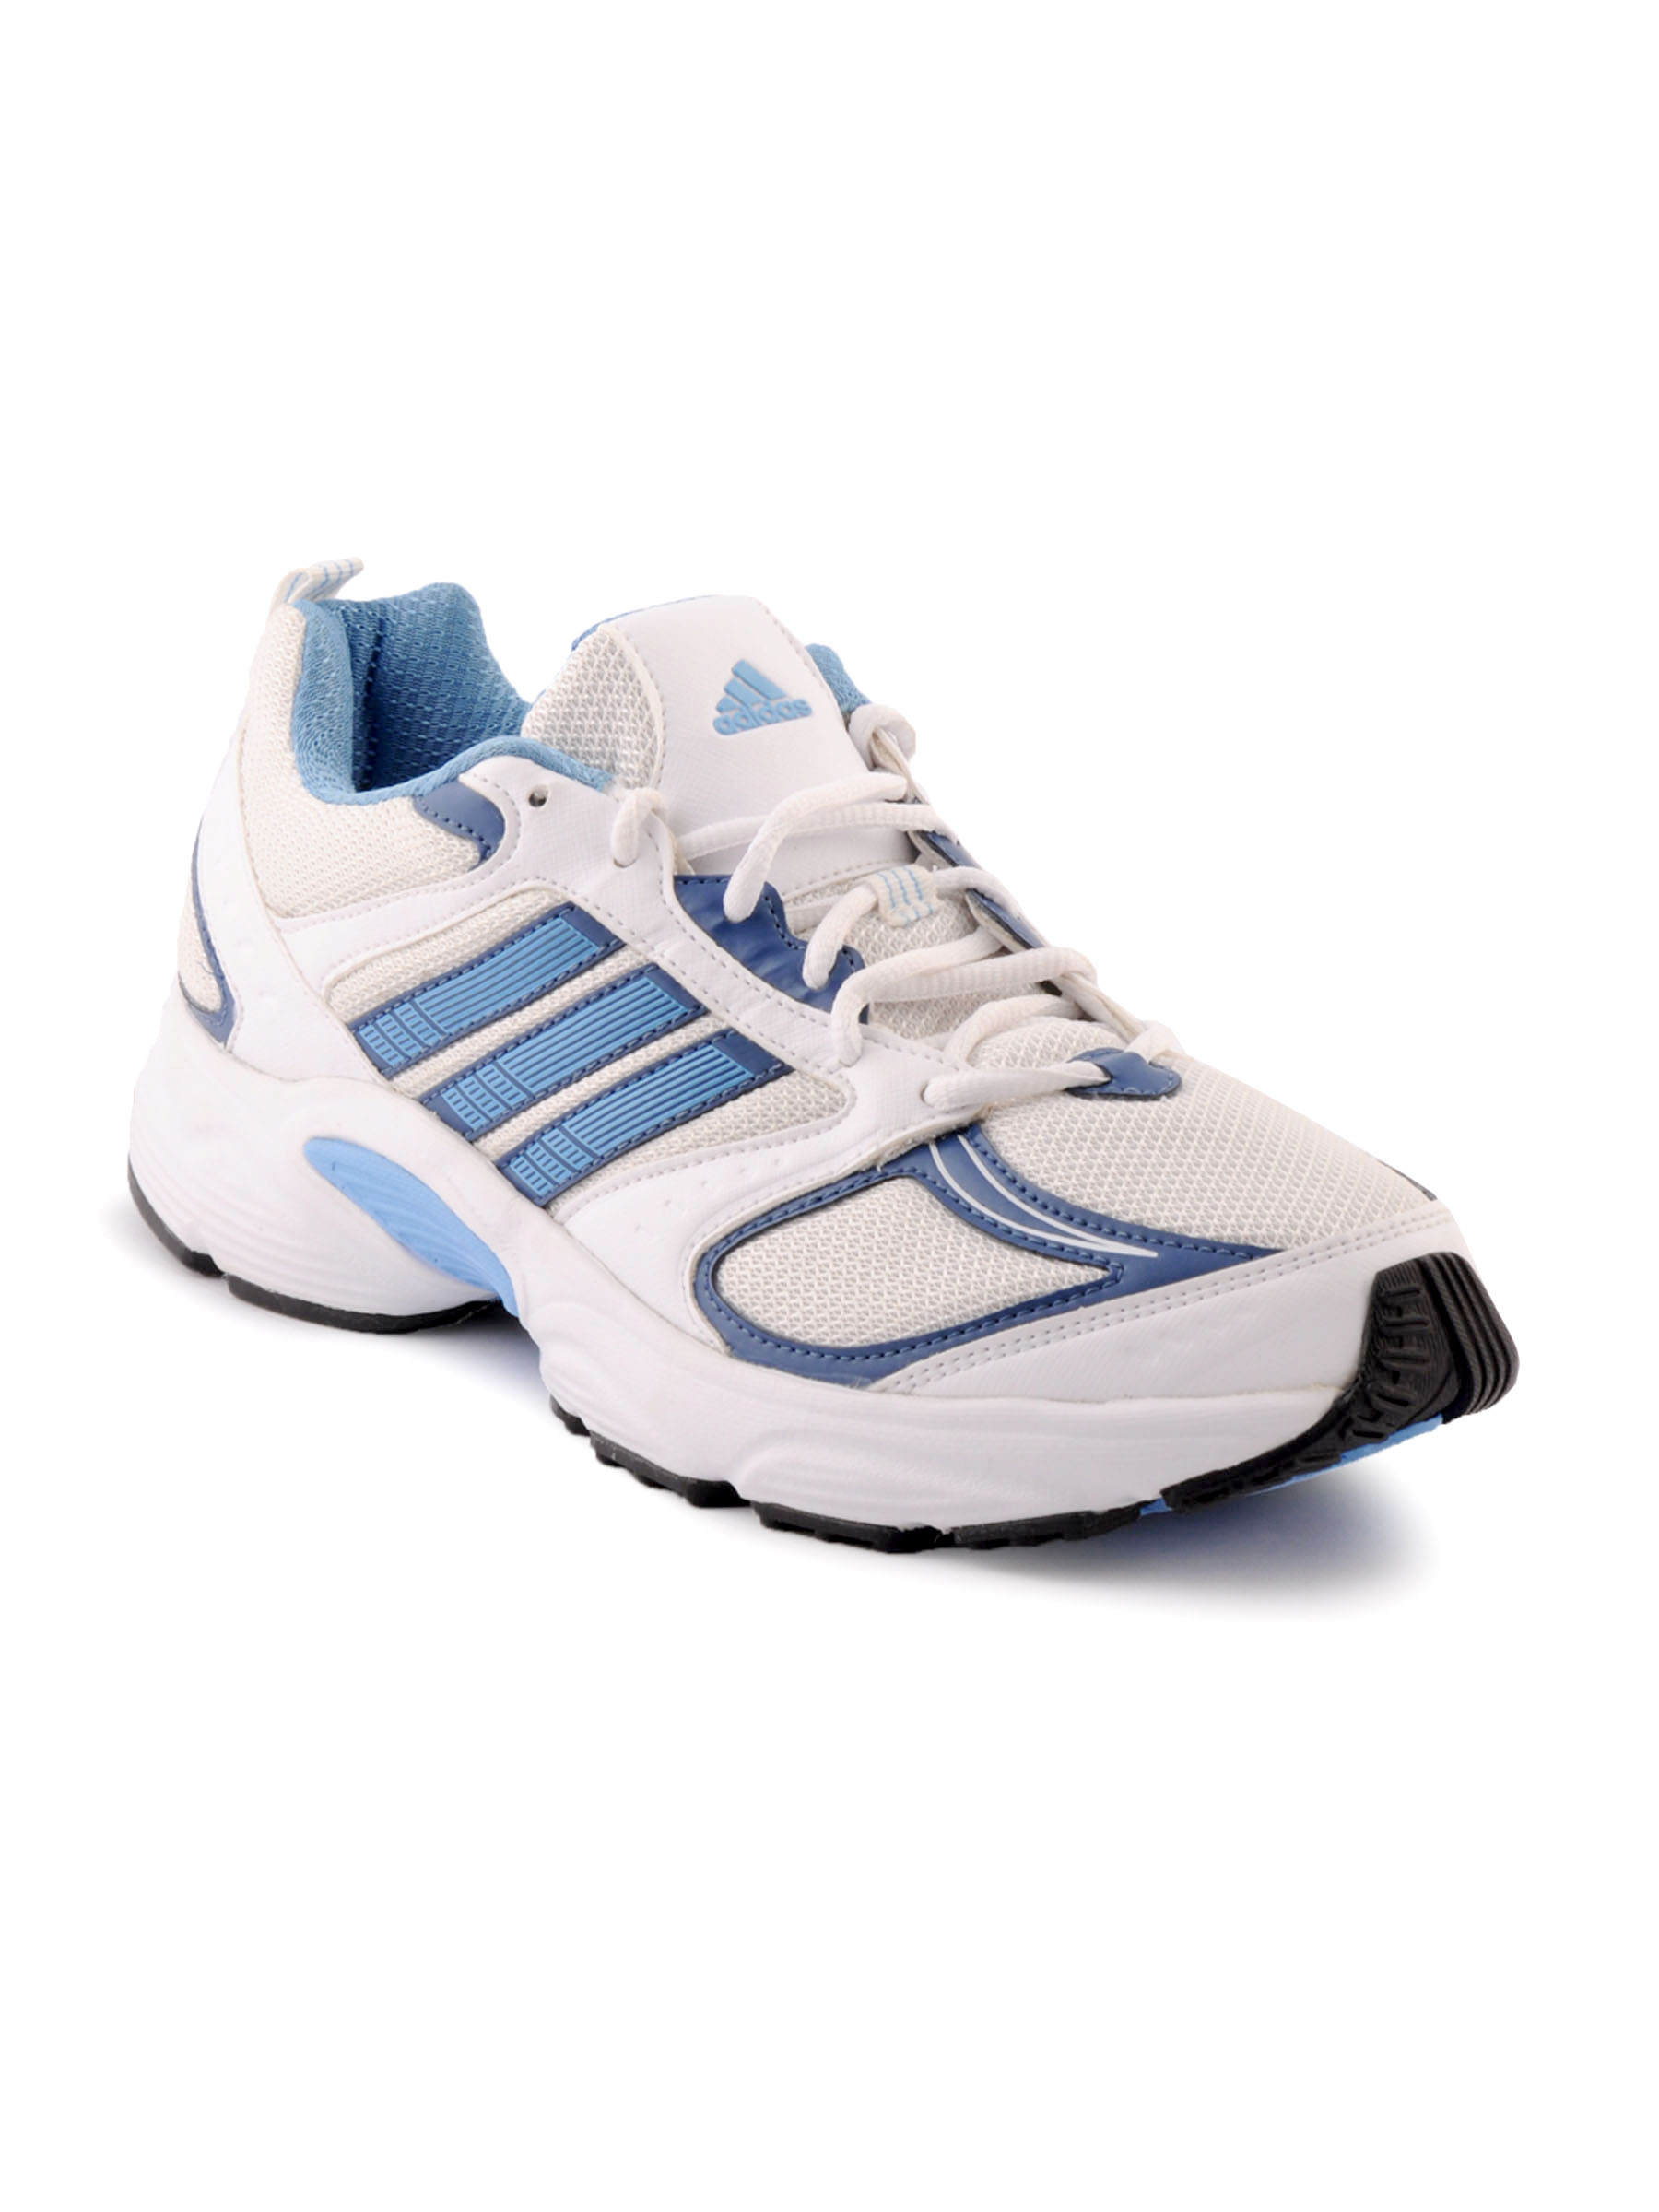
ADIDAS Men Athlos Sports Shoes
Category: Footwear / Shoes / Sports Shoes
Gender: Men
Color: White
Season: Fall 2011
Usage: Sports